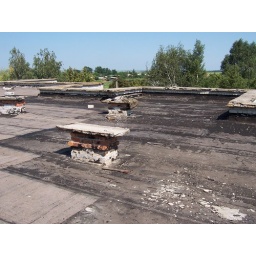
17 We shared the cost of repairing water leaks in the large flat Dolina School roof